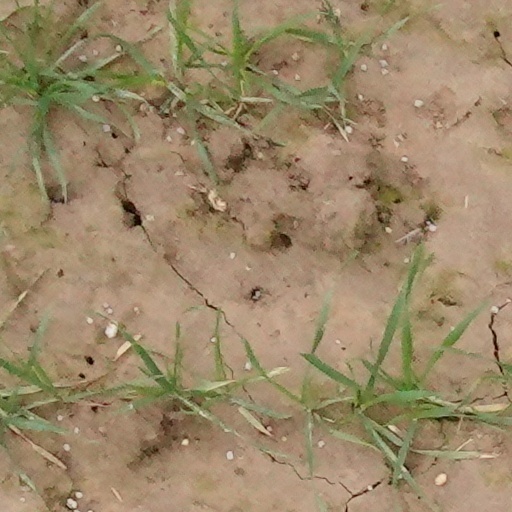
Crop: wheat